New France

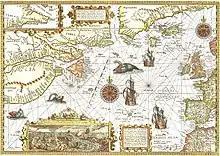
1592 map of New France by Petrus Plancius.

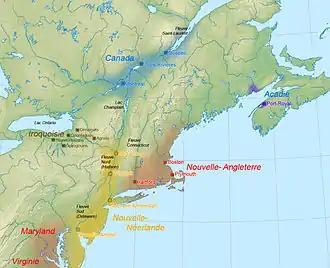
Political map of the northeastern part of North America in 1664

Champlain also arranged to have young French men live with local indigenous people, to learn their language and customs and help the French adapt to life in North America. These "coureurs des bois" ("runners of the woods"), including Étienne Brûlé, extended French influence south and west to the Great Lakes and among the Huron tribes who lived there. Ultimately, for the better part of a century, the Iroquois and French clashed in a series of attacks and reprisals.